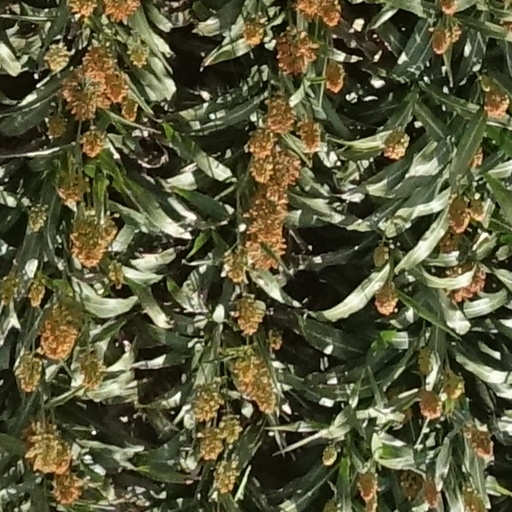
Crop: sorghum